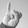
ASL letter: I